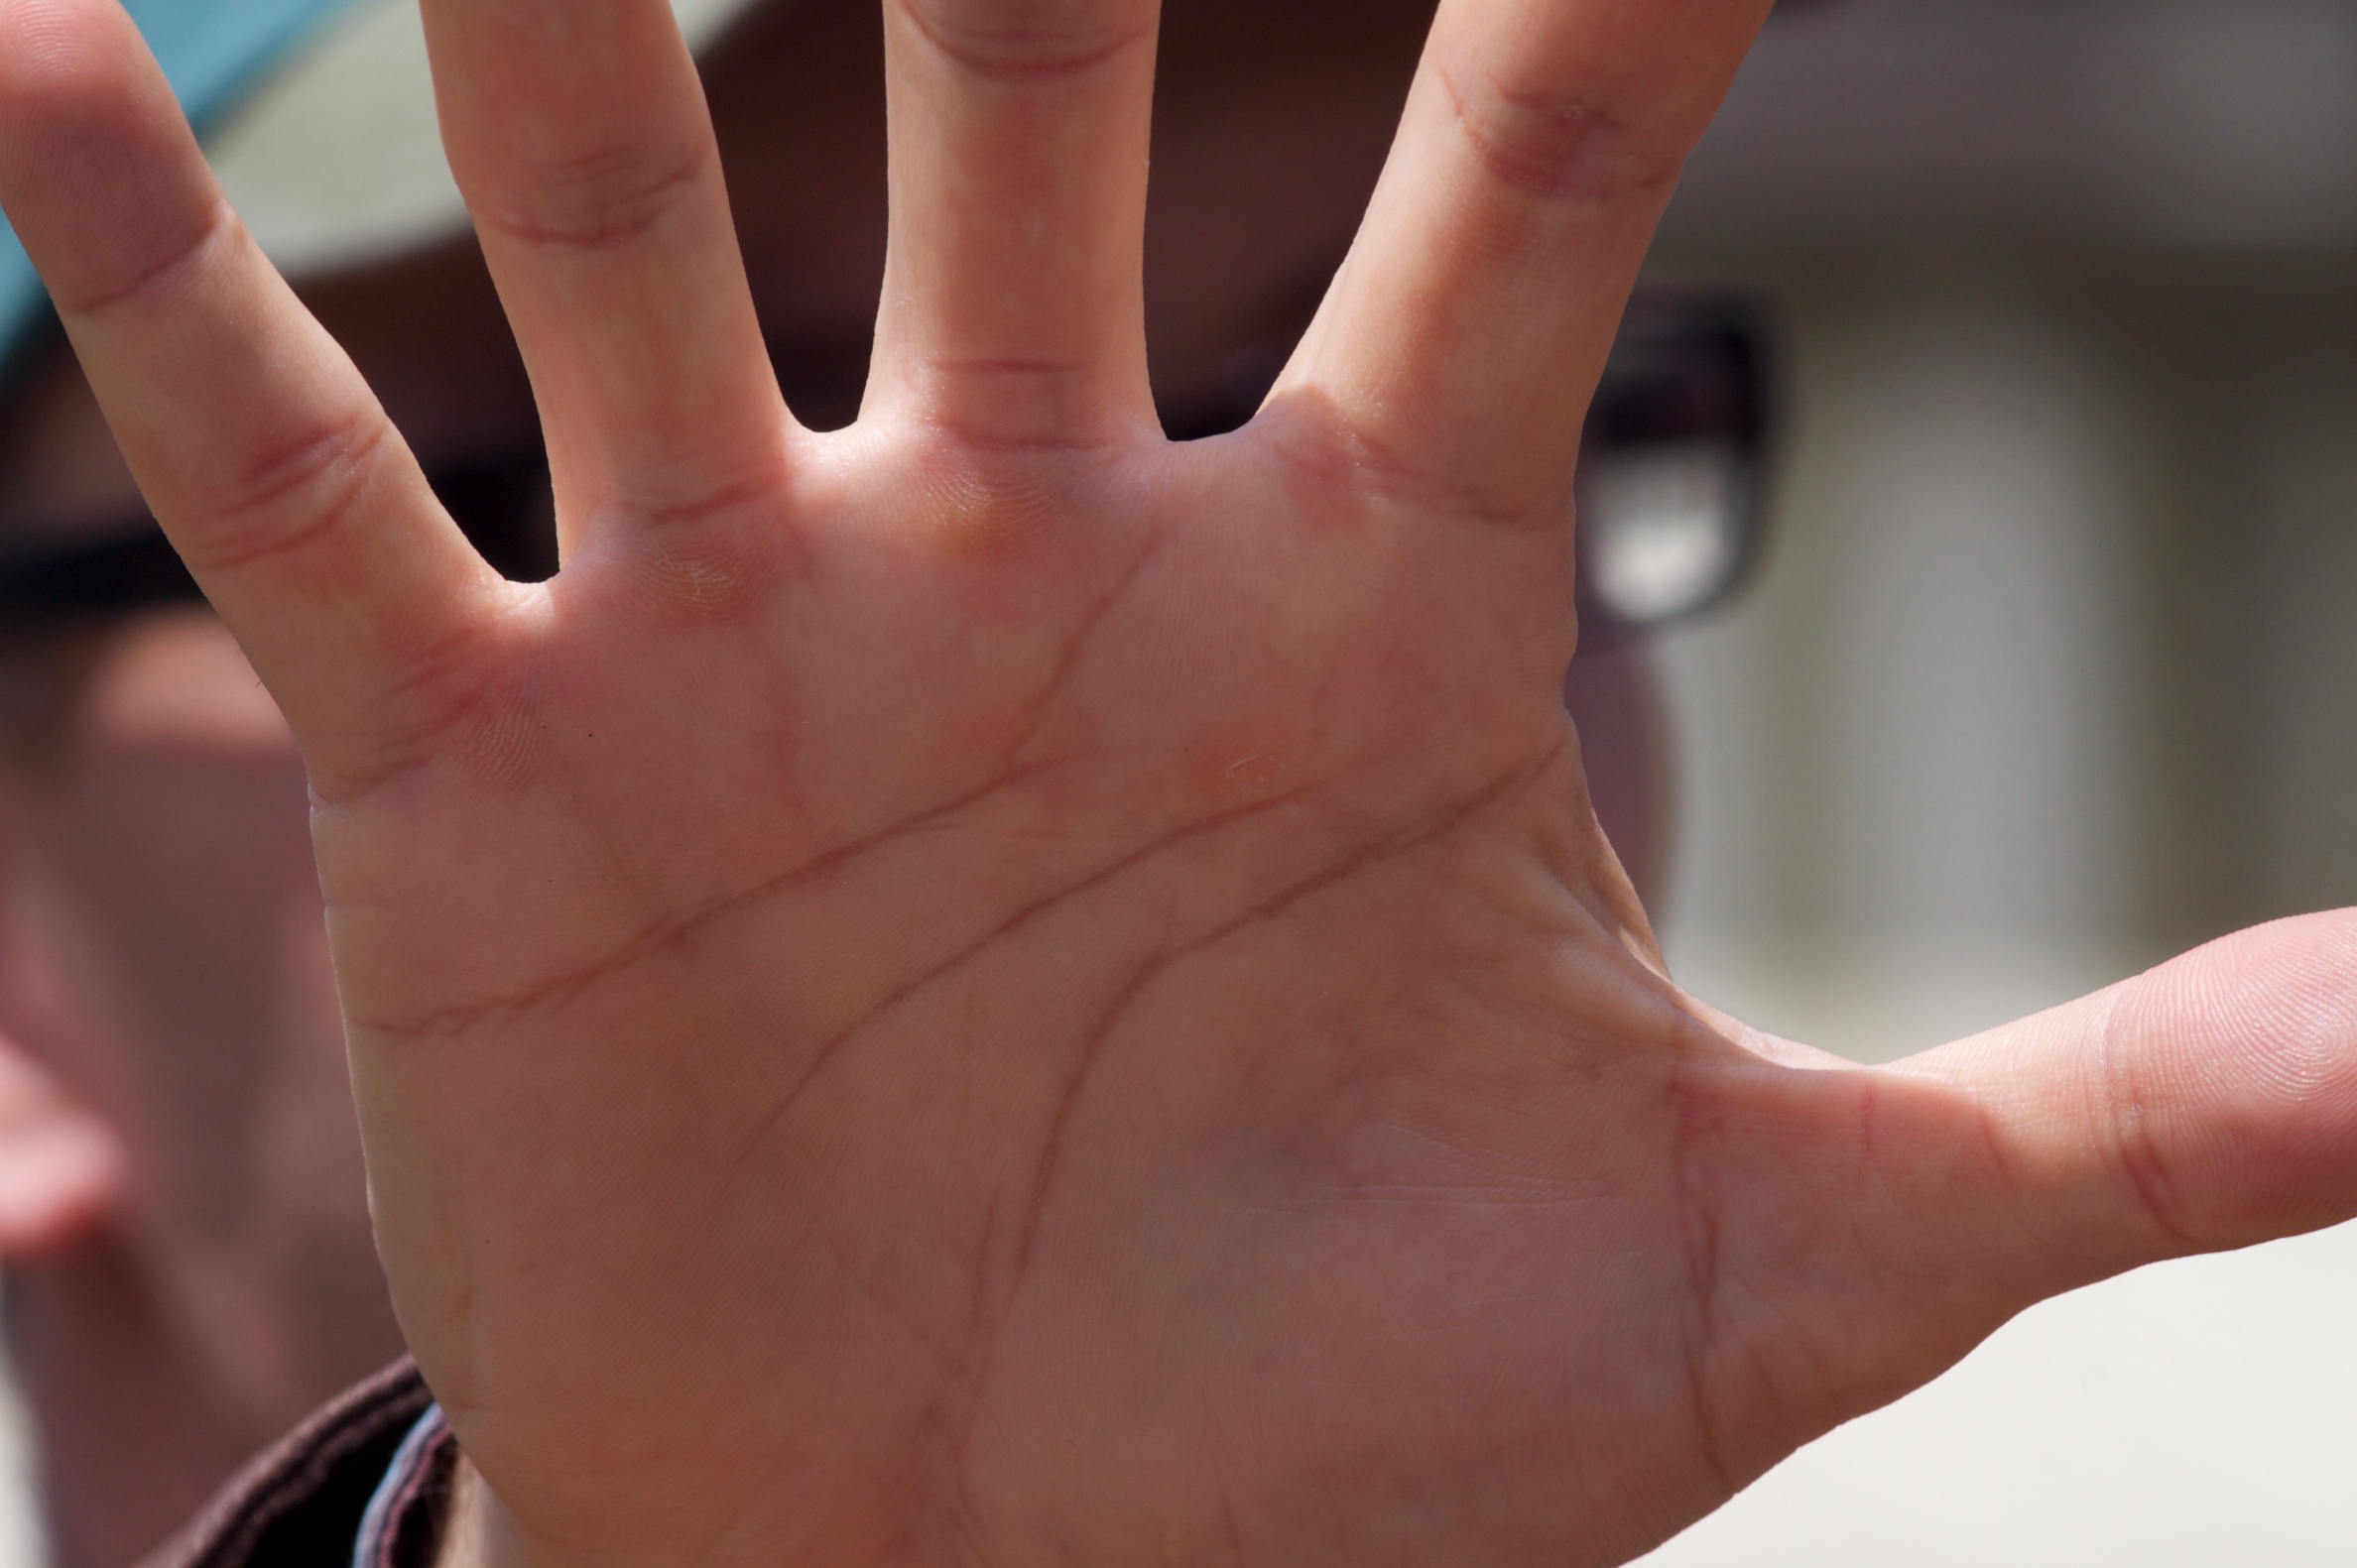
hand, leg, finger, arm, nail, muscle, disney, close up, human body, face, head, skin, nmc2010, photosafari, sense